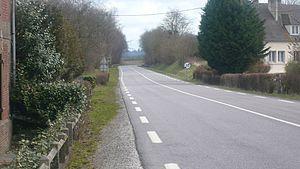
La RD 929 (ancienne RN 29) à hauteur de Bourdainville.
De nos jours, la route nationale 29 n'existe plus. Elle était une route nationale française reliant Sainte-Marie-des-Champs, près d'Yvetot, à La Capelle, et a été déclassée en route départementale depuis 2006.